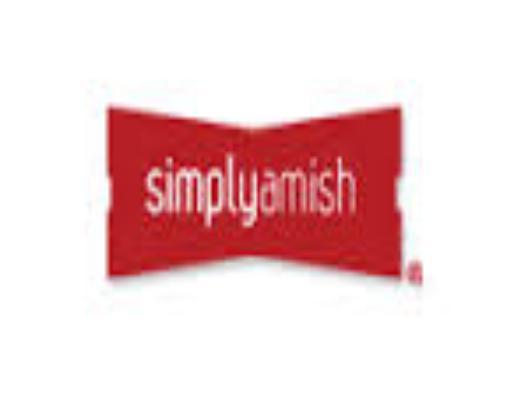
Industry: Necessities